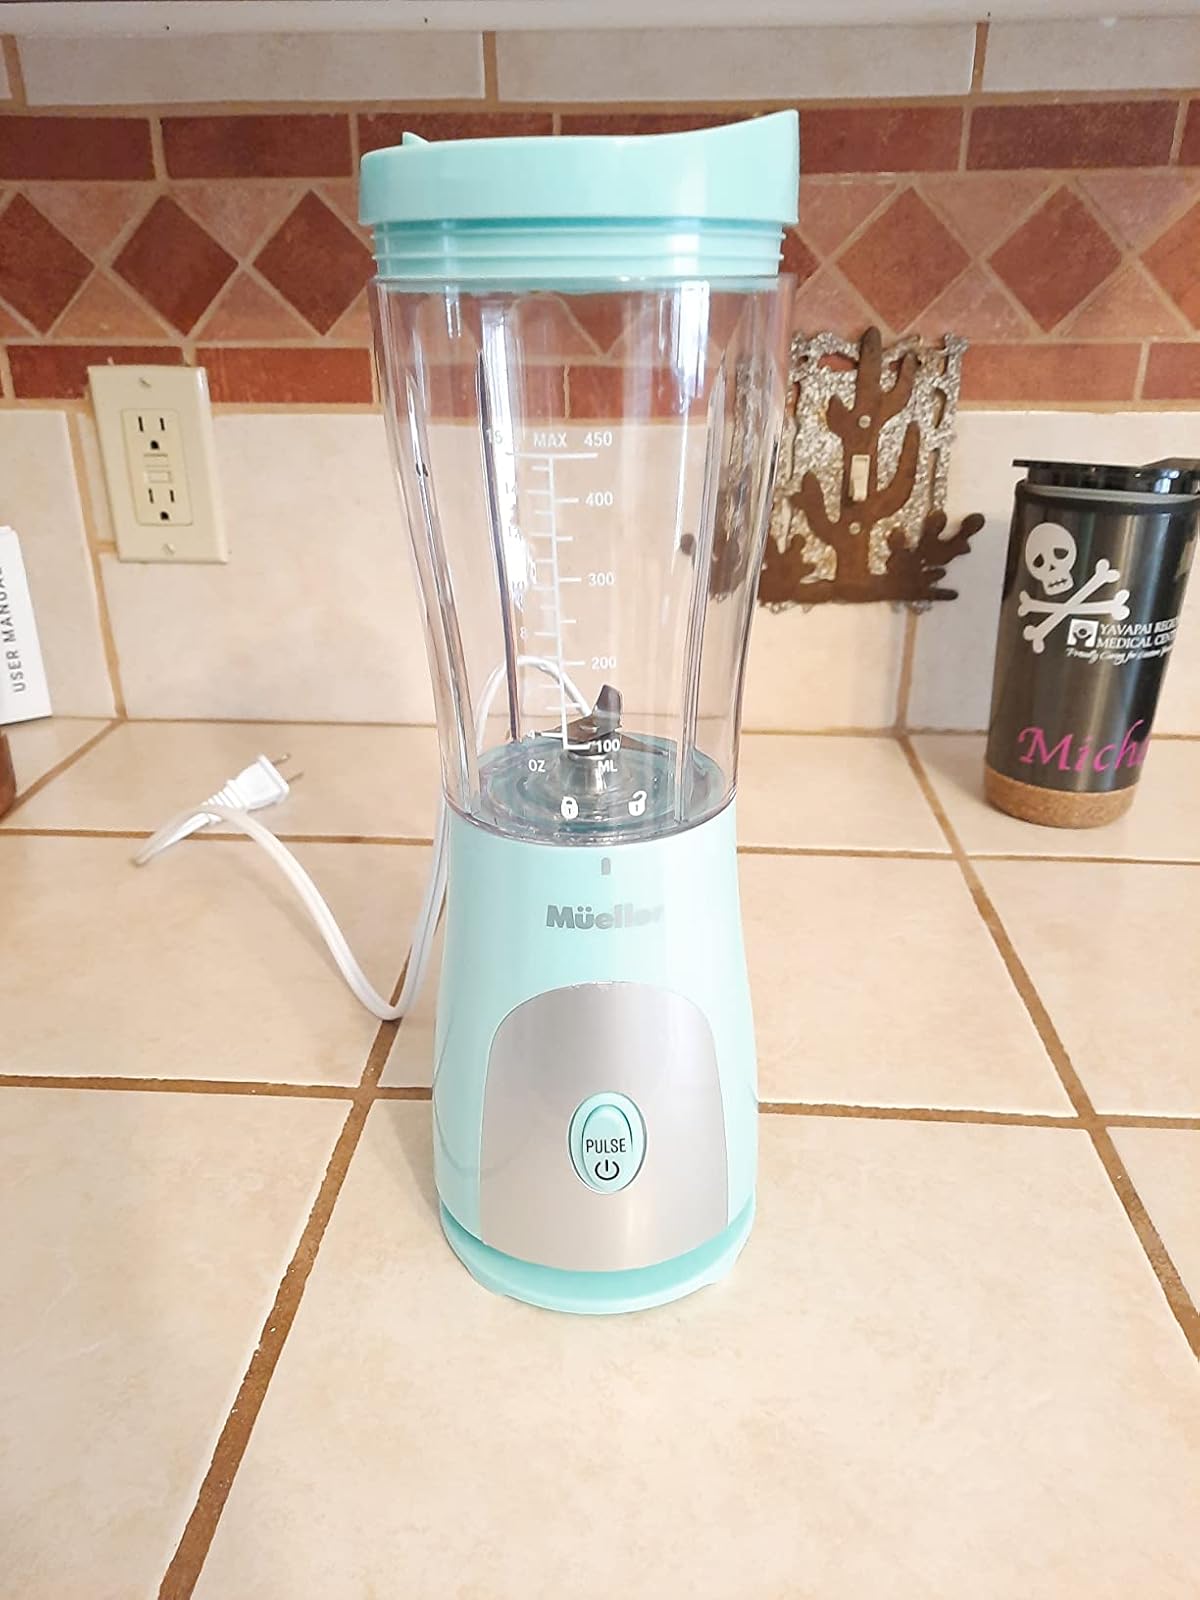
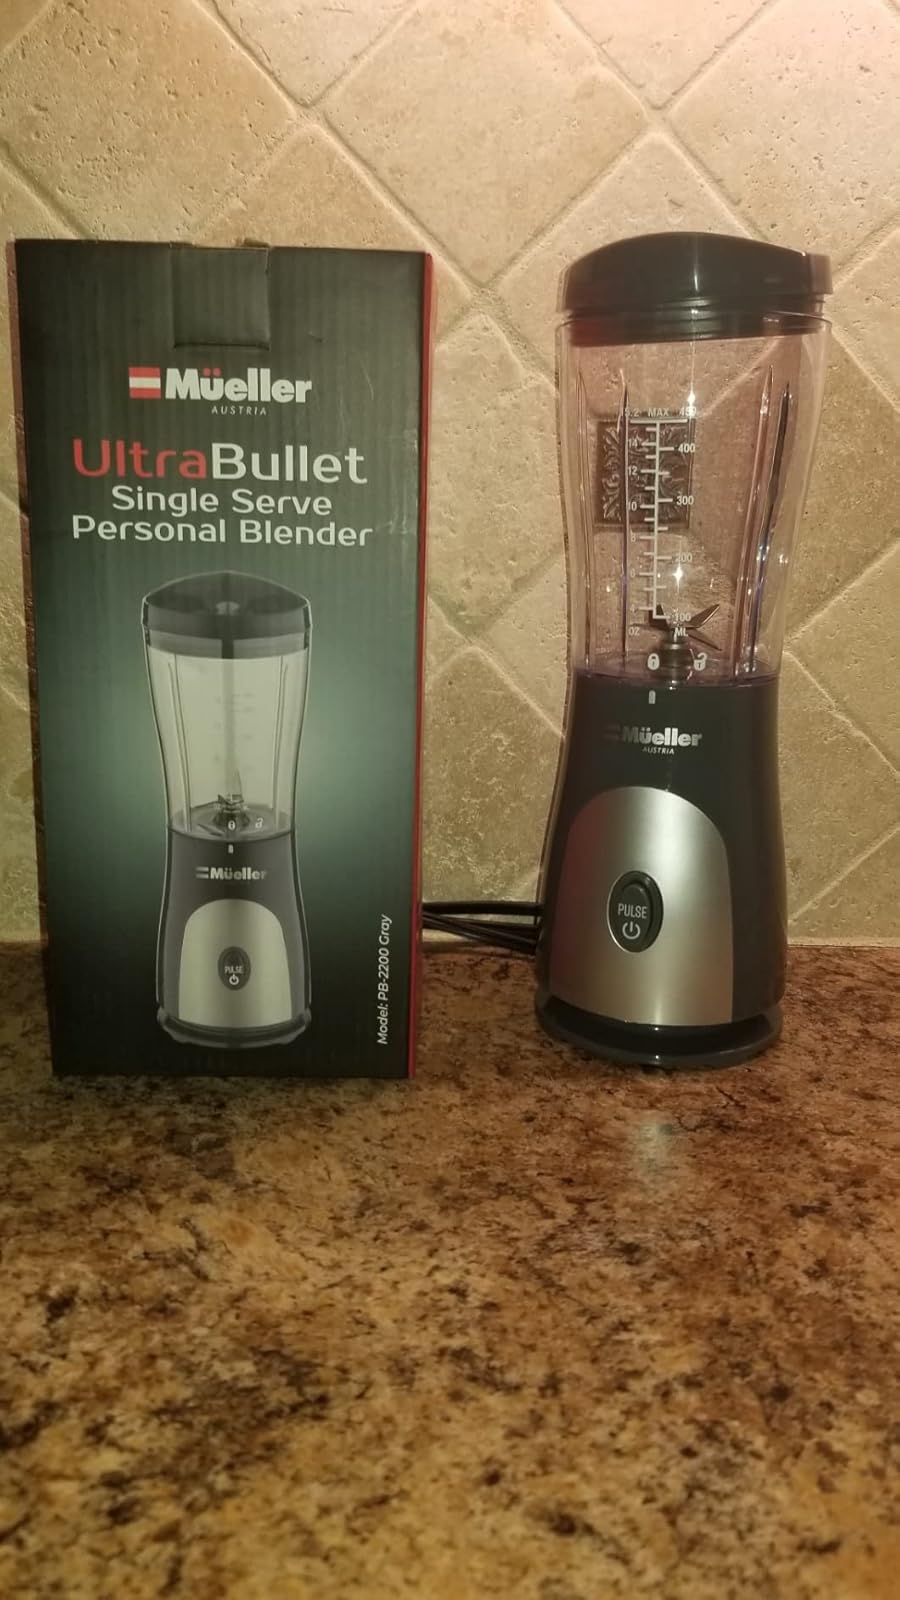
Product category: items_blender
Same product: no